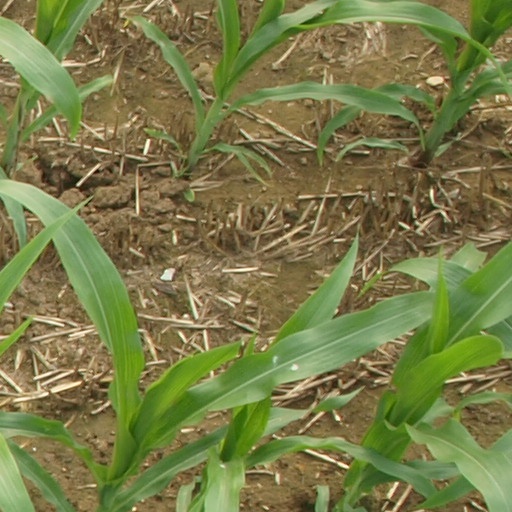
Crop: maize; corn